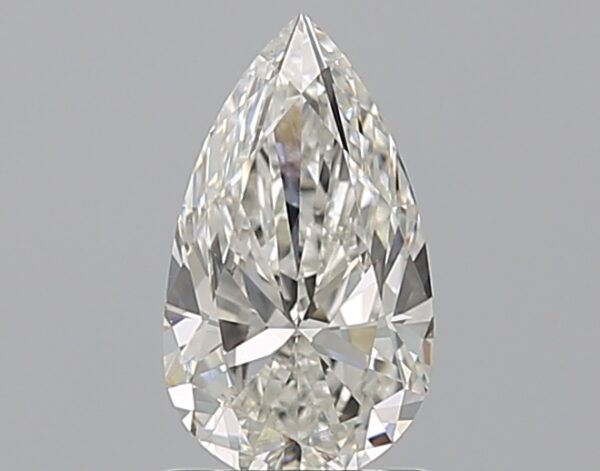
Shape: pear
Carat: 1.01
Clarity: SI1
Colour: I
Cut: EX
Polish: EX
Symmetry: EX
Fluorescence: N
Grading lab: GIA
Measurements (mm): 9.19 x 5.29 x 3.31